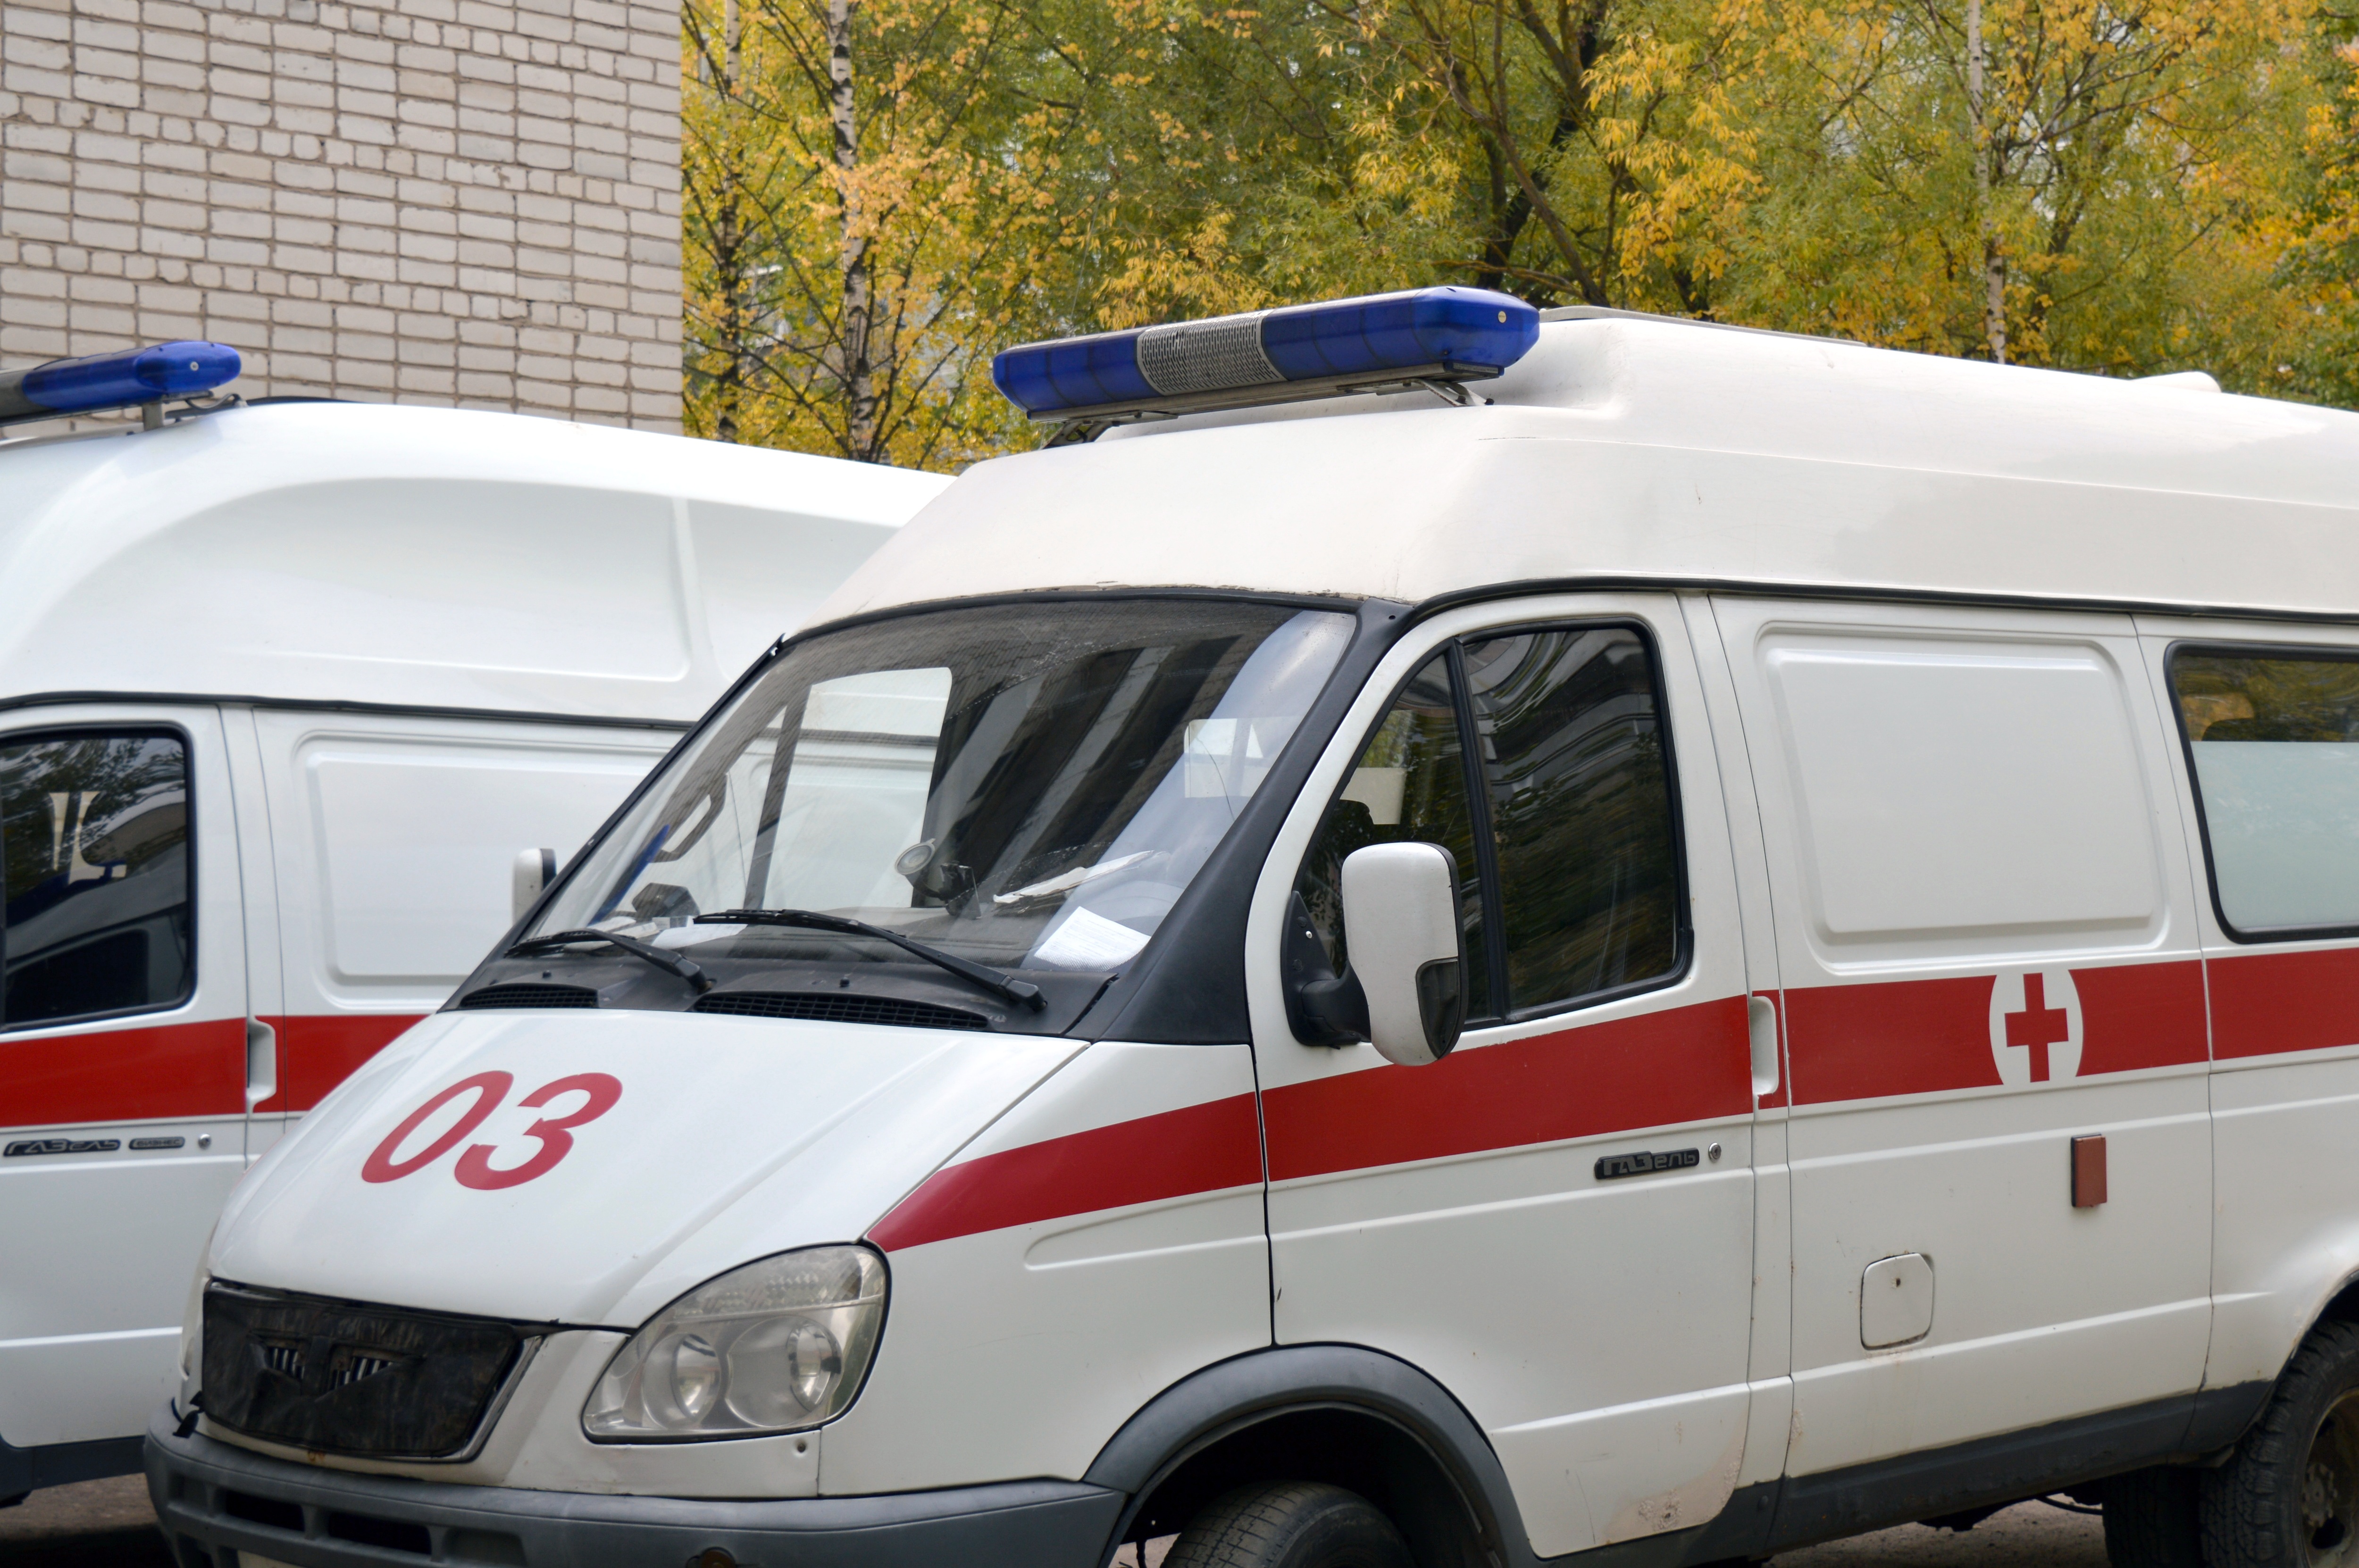
car, van, transport, vehicle, machine, medicine, motor vehicle, emergency service, hospital, service, emergency, minibus, ambulance, commercial vehicle, police car, recreational vehicle, automobile make, automotive exterior, emergency vehicle, health care, urgent care